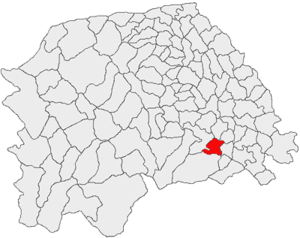
Baia est une commune du județ de Suceava, dans la région moldave de la Roumanie.